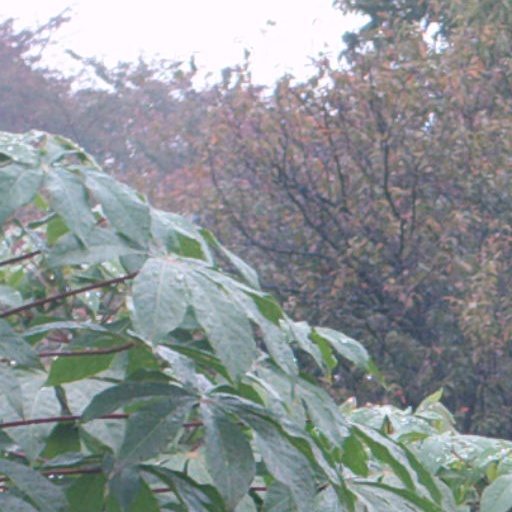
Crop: cassava